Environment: lab
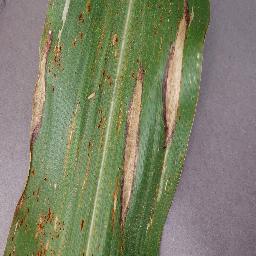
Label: northern_corn_leaf_blight